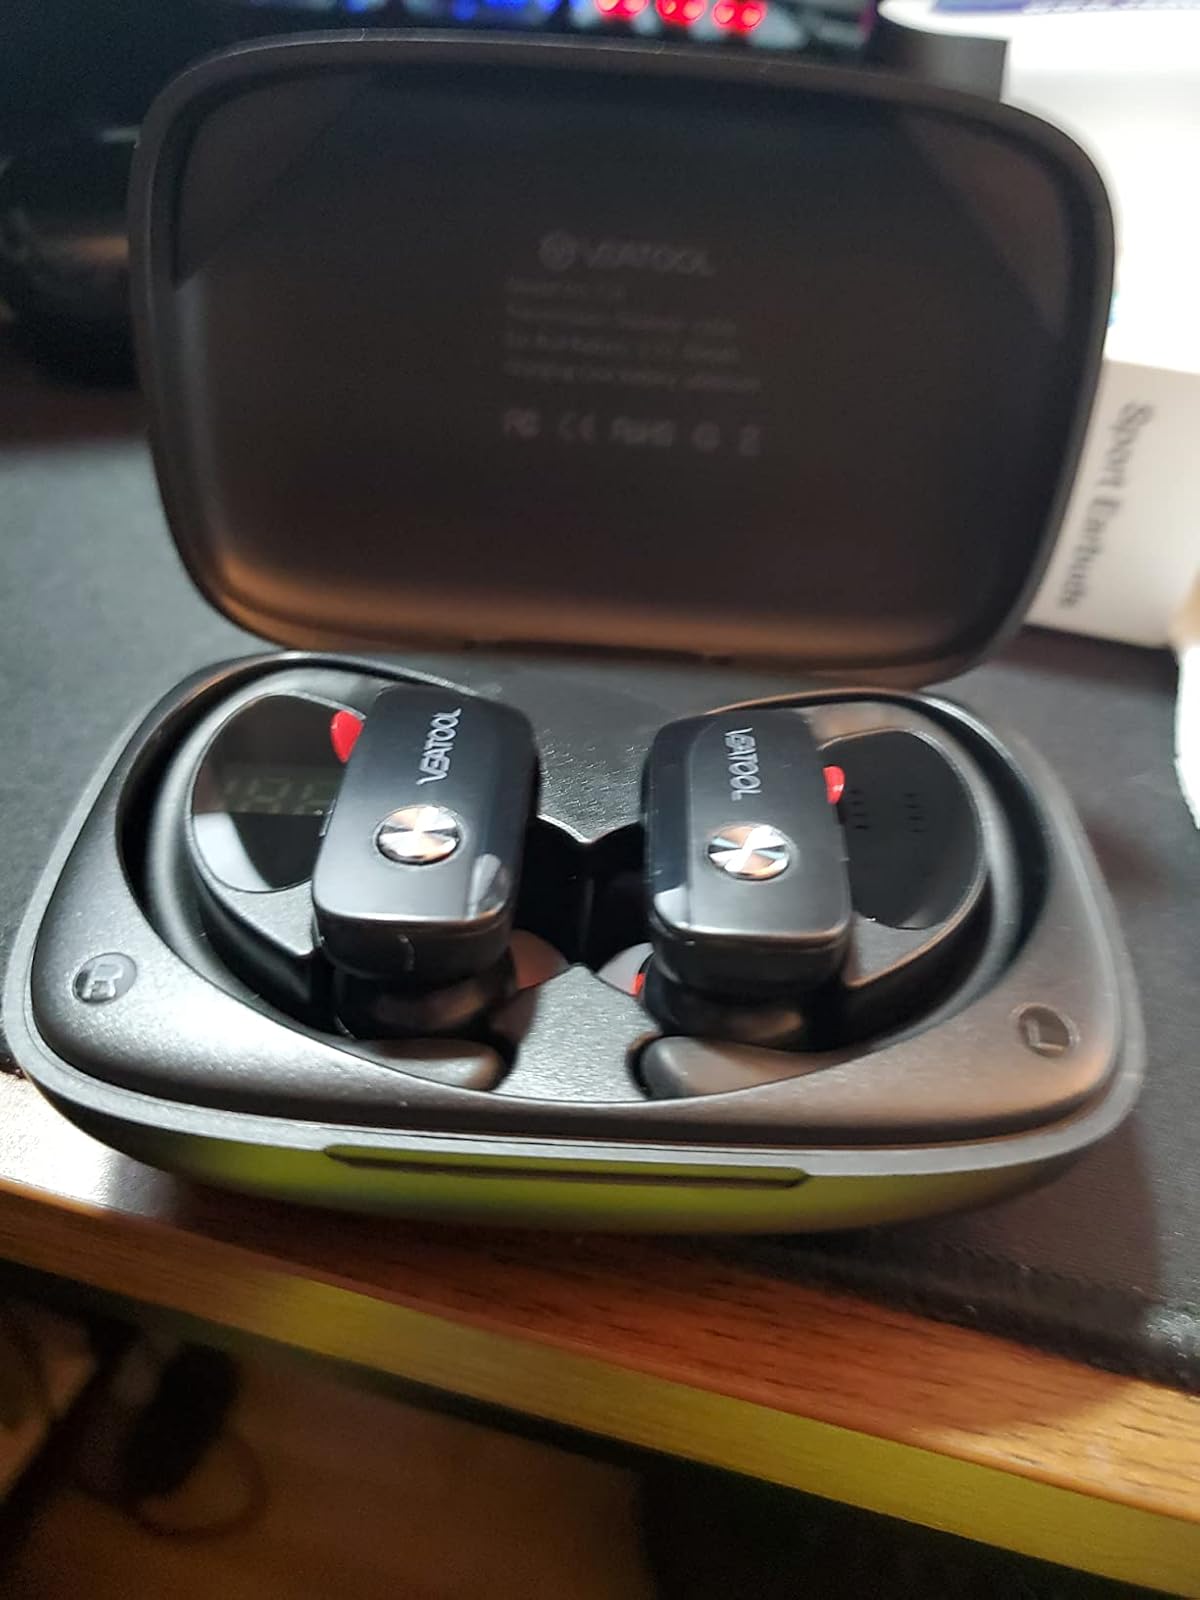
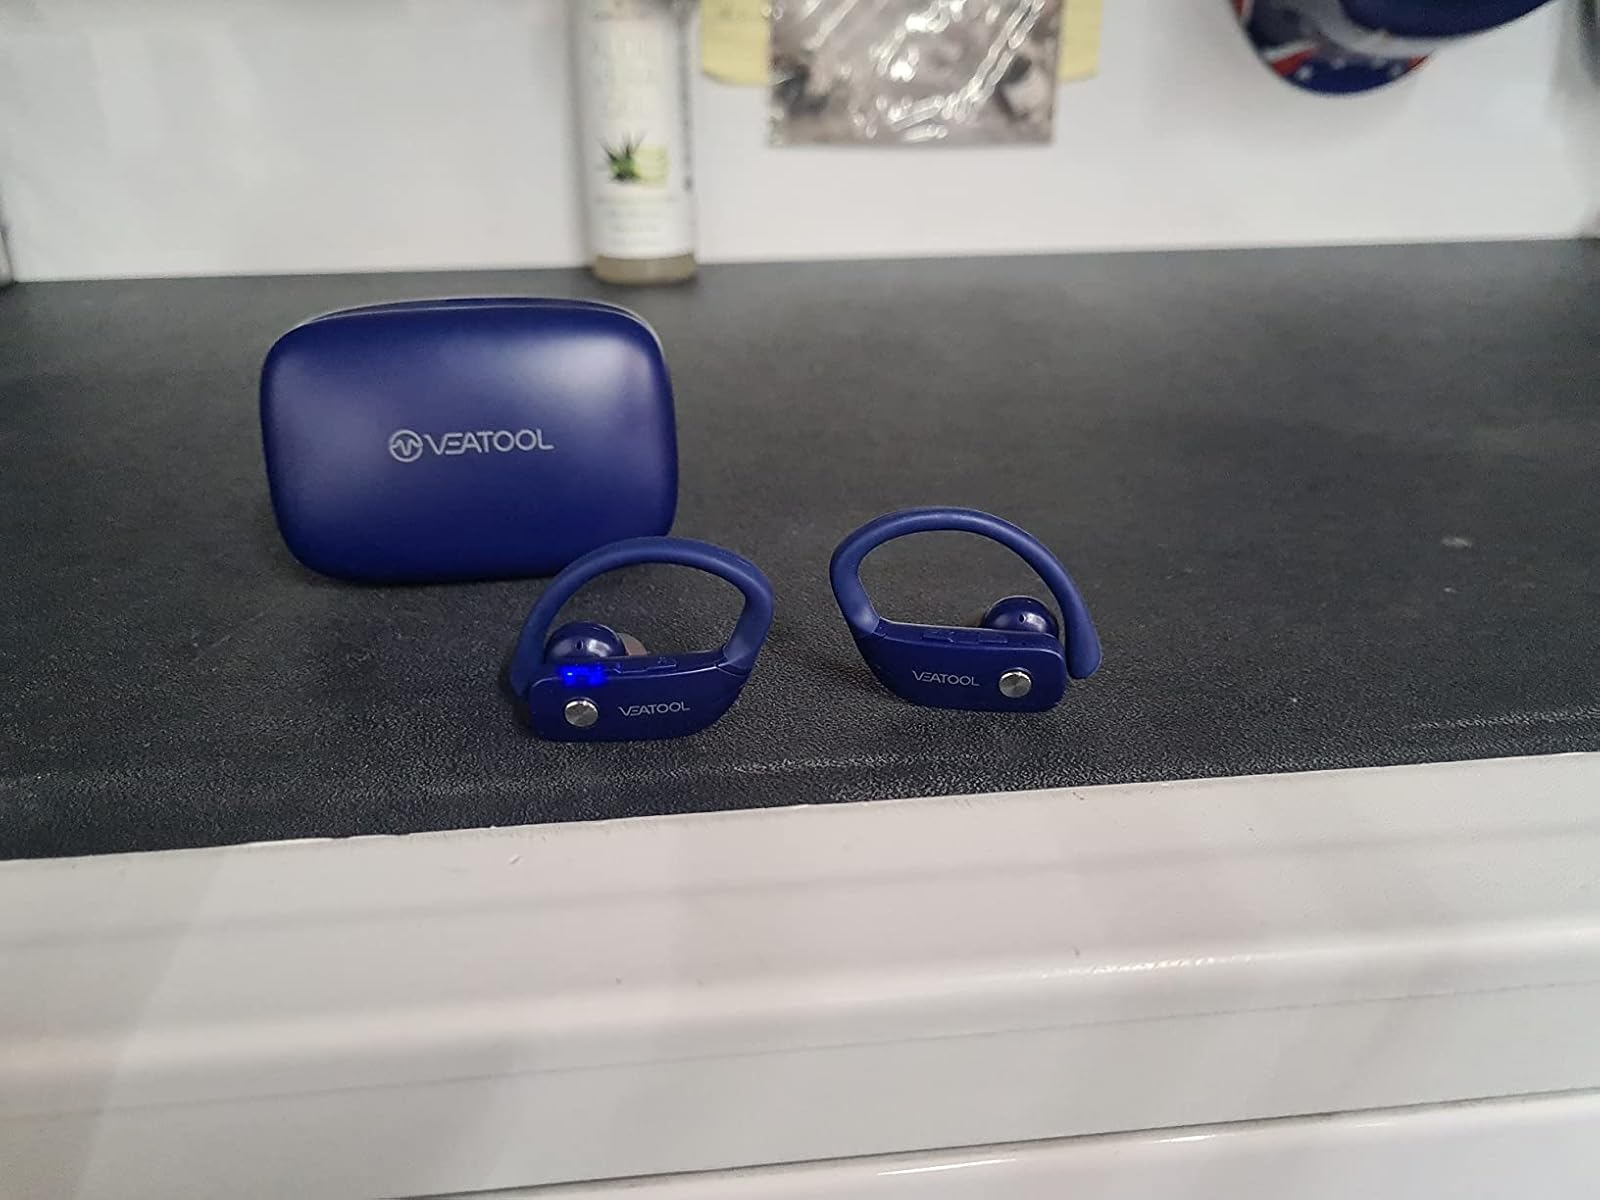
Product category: earbuds
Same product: no